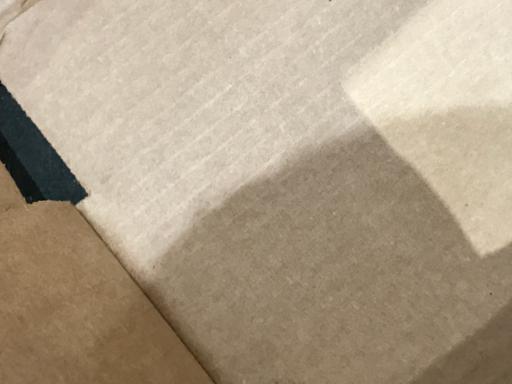
Label: cardboard